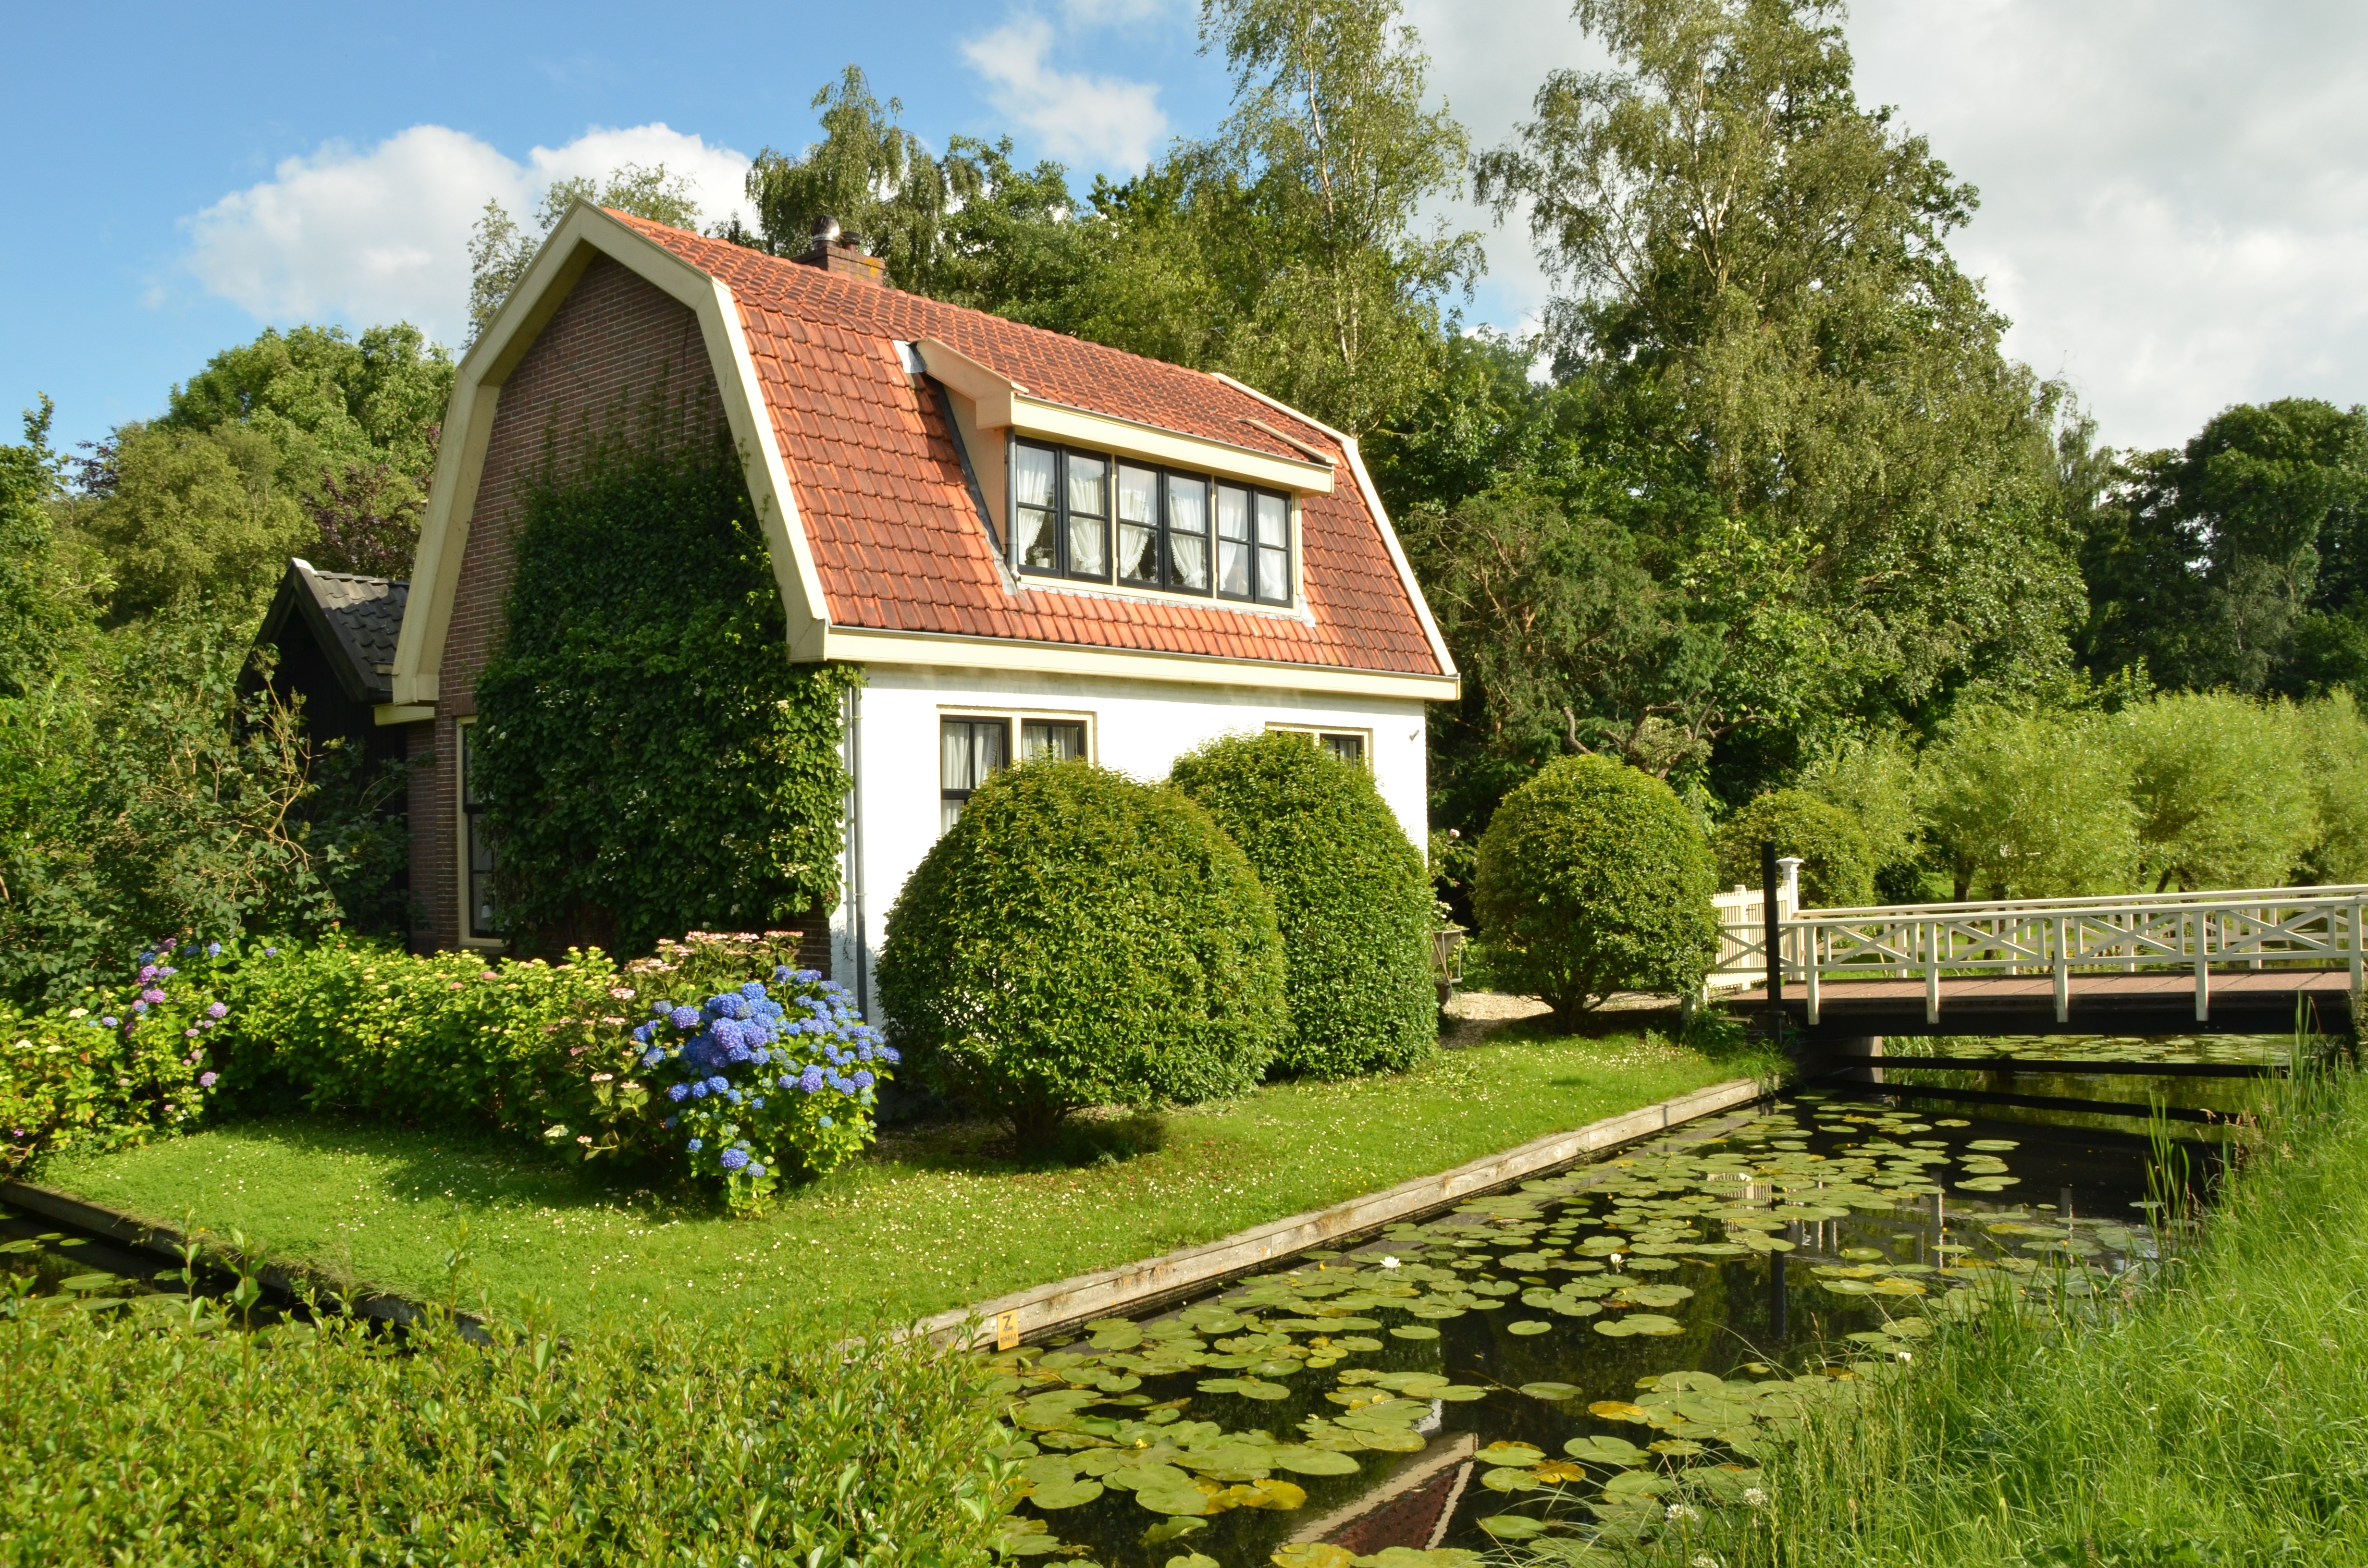
landscape, water, nature, bridge, farm, lawn, house, home, cottage, backyard, property, garden, waterway, netherlands, shrub, farmhouse, plantation, estate, manor house, rural area, home garden, breukelen